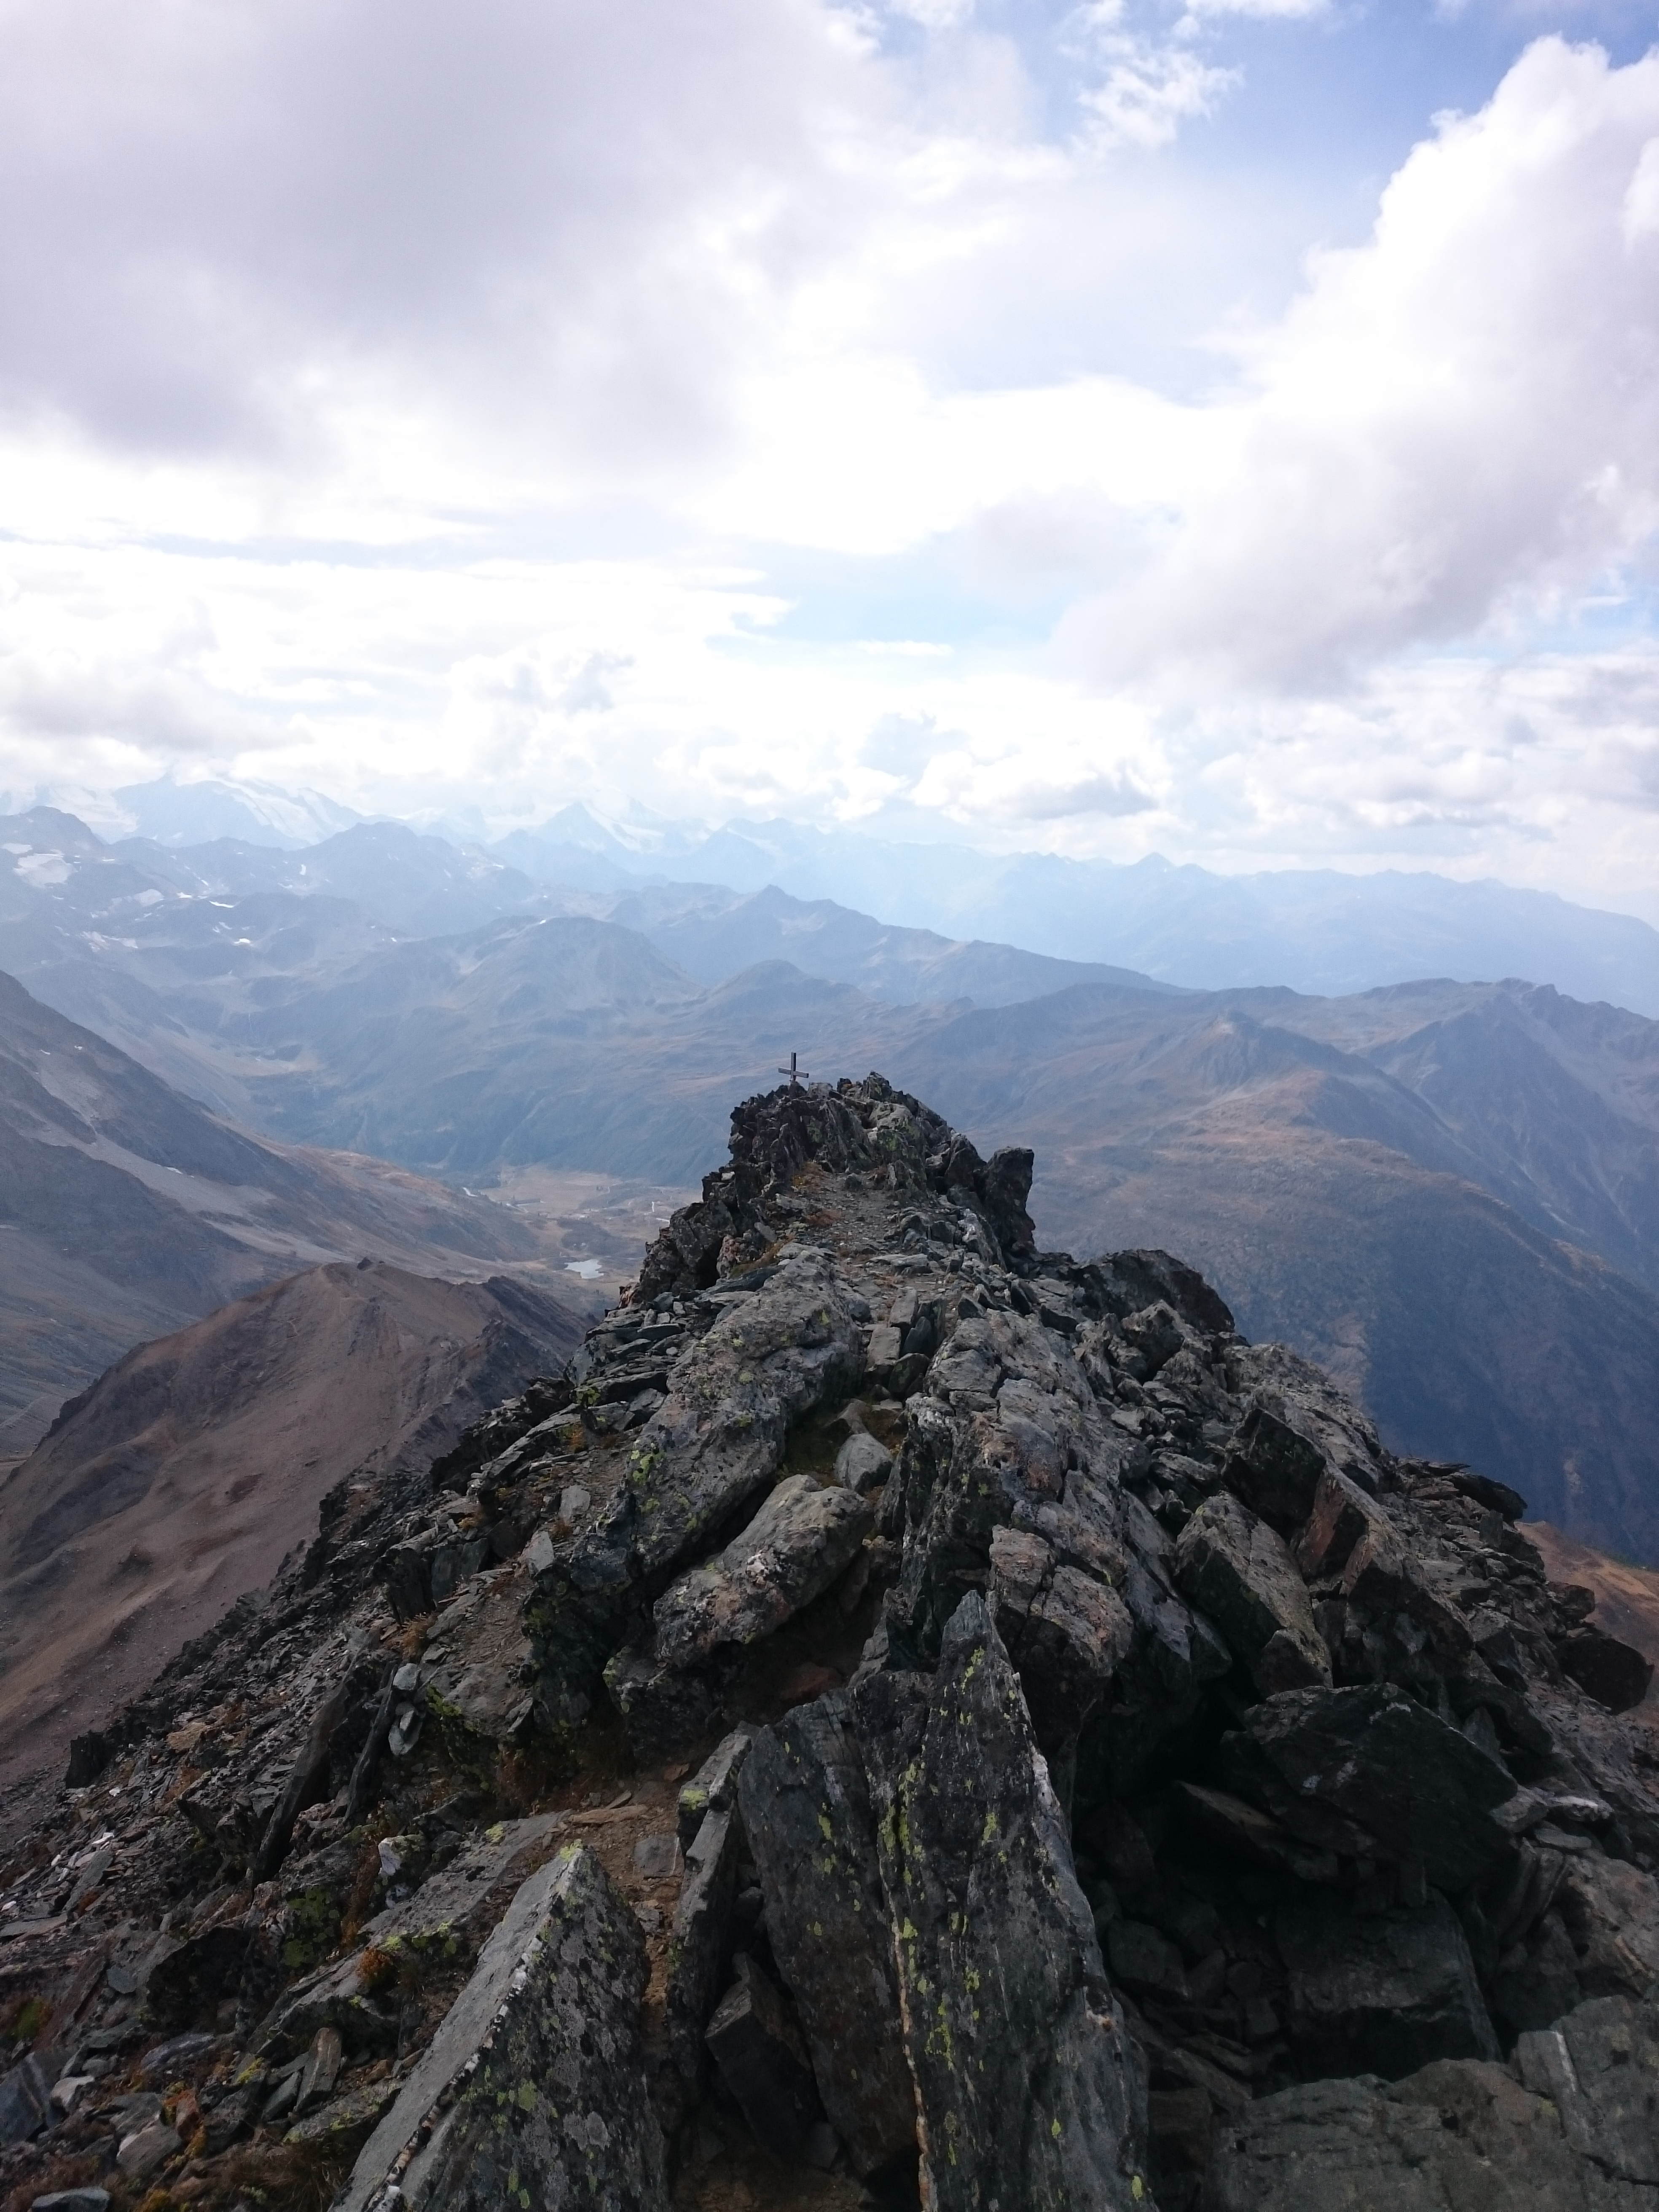
landscape, nature, rock, wilderness, walking, mountain, cloud, sky, hiking, hill, adventure, mountain range, cliff, autumn, italy, terrain, ridge, summit, mountaineering, geology, sports, alps, plateau, switzerland, fell, landform, mountain pass, red earth, geographical feature, mountainous landforms, wasenhorn